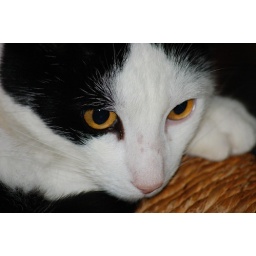
He just stays in the house and enjoys the warmth  //  Hij blijft gewoon in huis, en geniet van de warmte